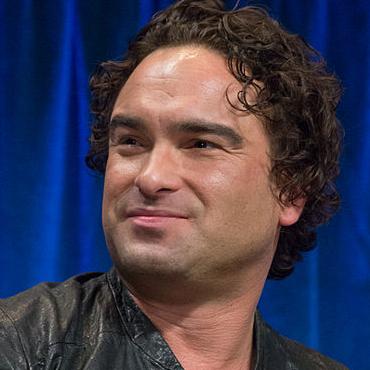
Age: 37